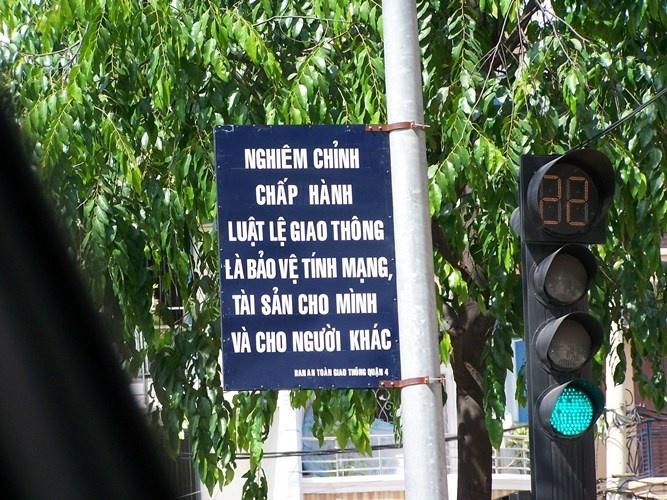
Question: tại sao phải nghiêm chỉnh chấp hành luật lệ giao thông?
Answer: vì nghiêm chỉnh chấp hành luật lệ giao thông là bảo vệ tính mạng, tài sản cho mình và cho người khác